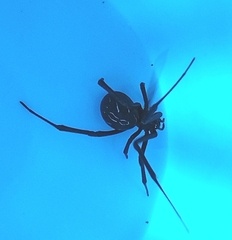
Species: Lactrodectus_hesperus